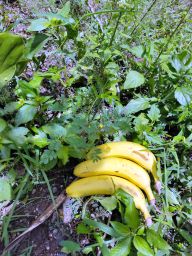
Fruit: Banana
Quality: Good